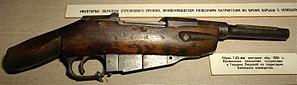
Le Mosin-Nagant, est un fusil militaire à canon rayé, à répétition manuelle, avec chargeur de cinq cartouches, utilisé par les forces armées de la Russie impériale, puis par l’Union soviétique et les différents pays du bloc de l'Est.